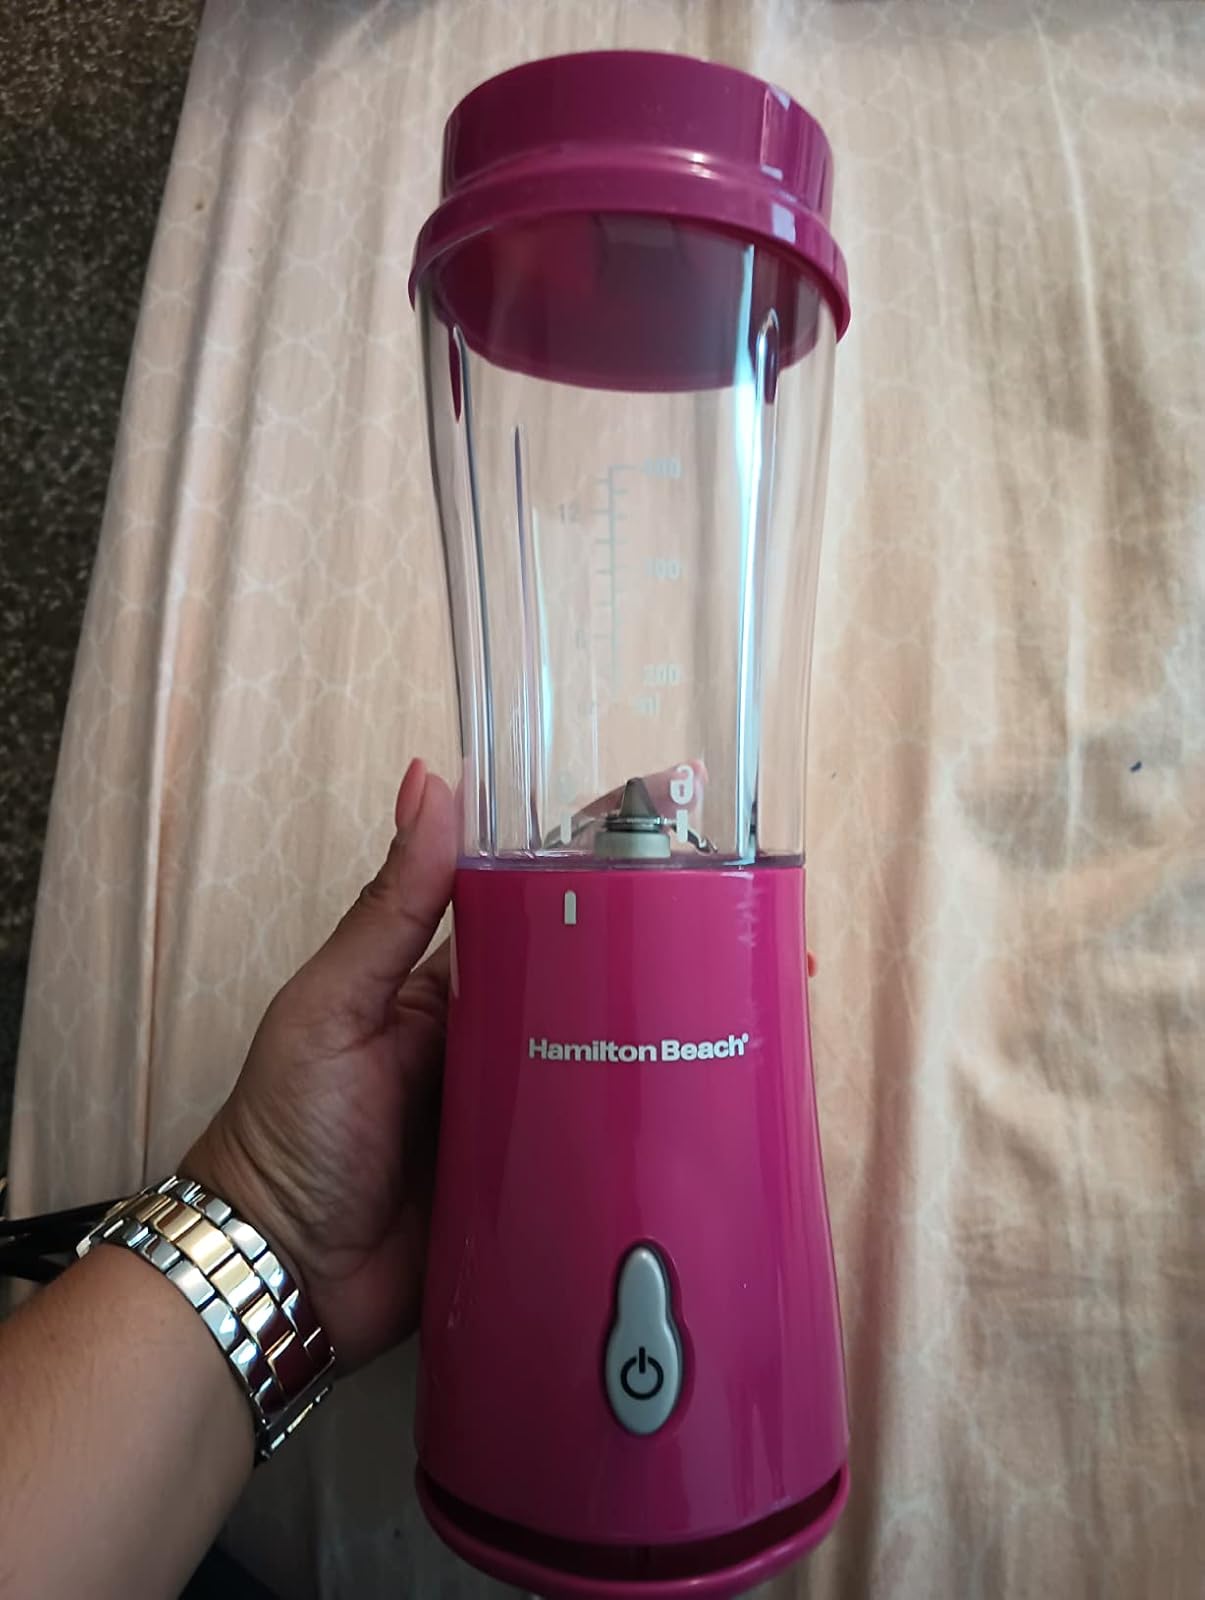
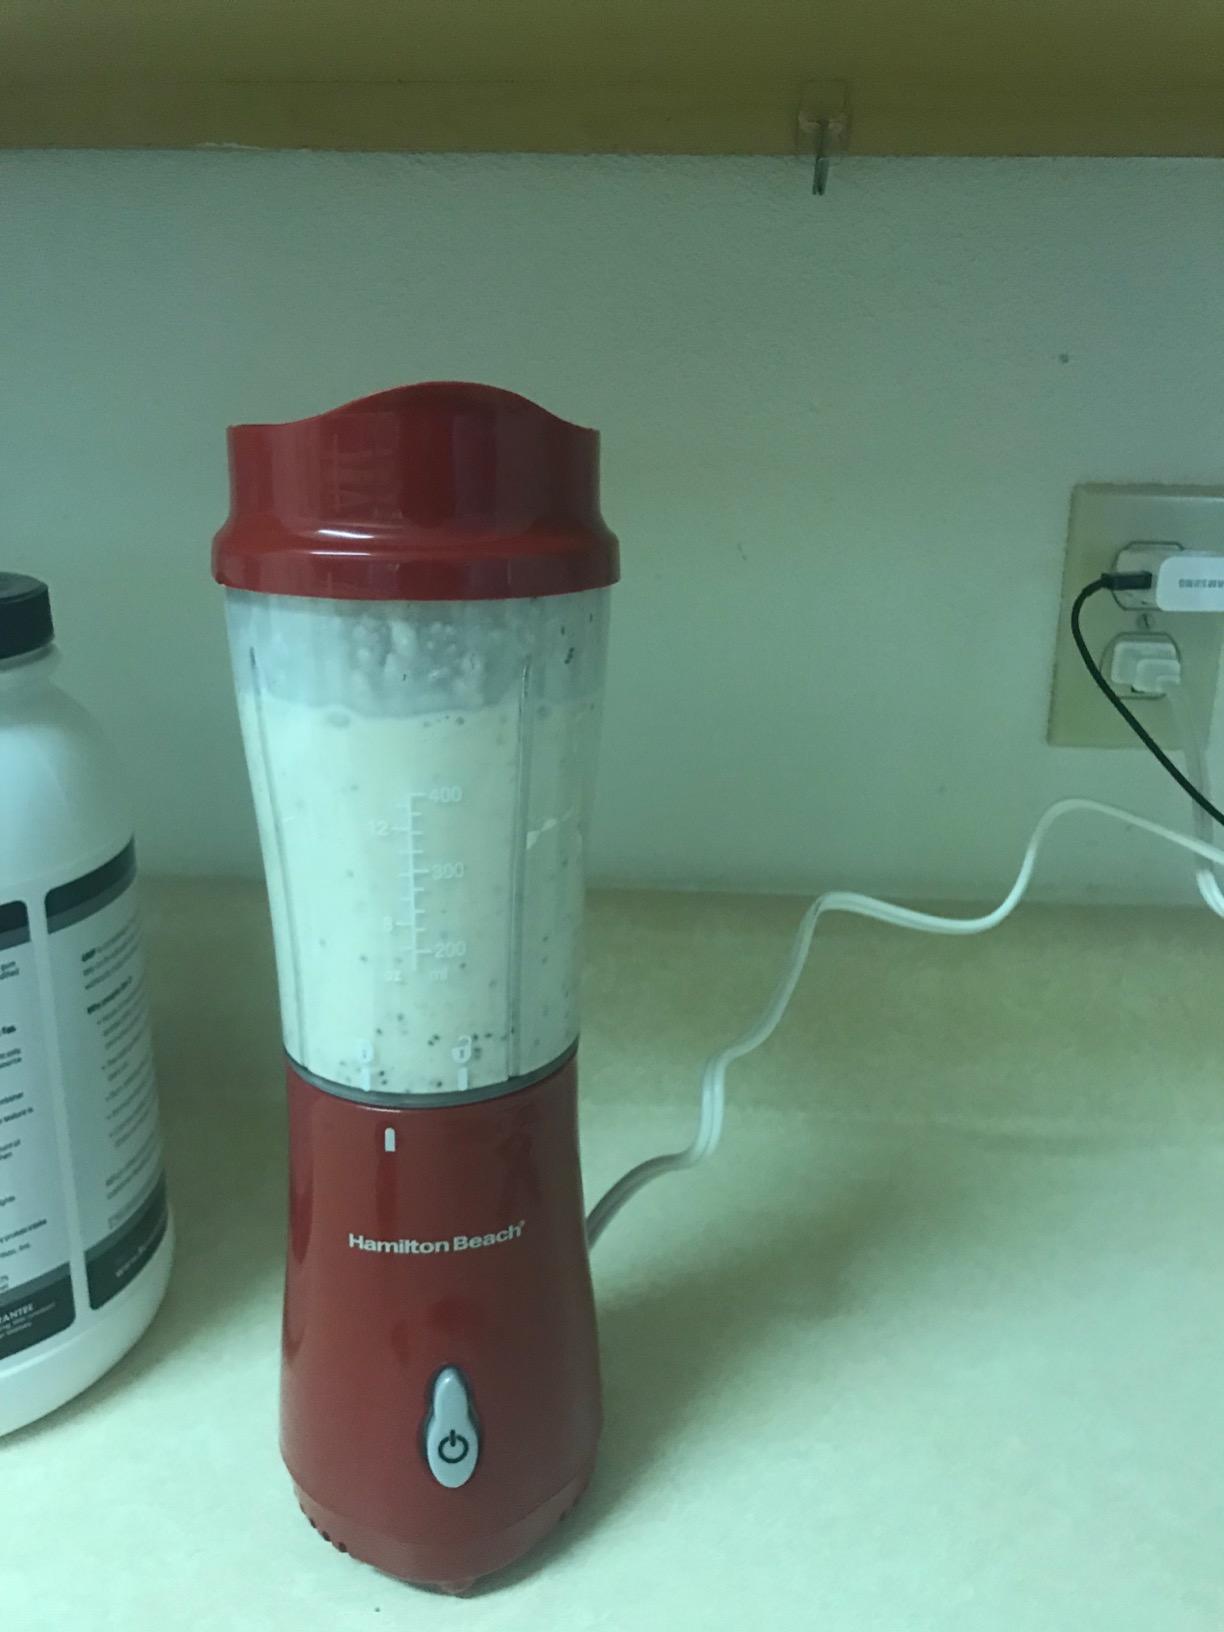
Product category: items_blender
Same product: no